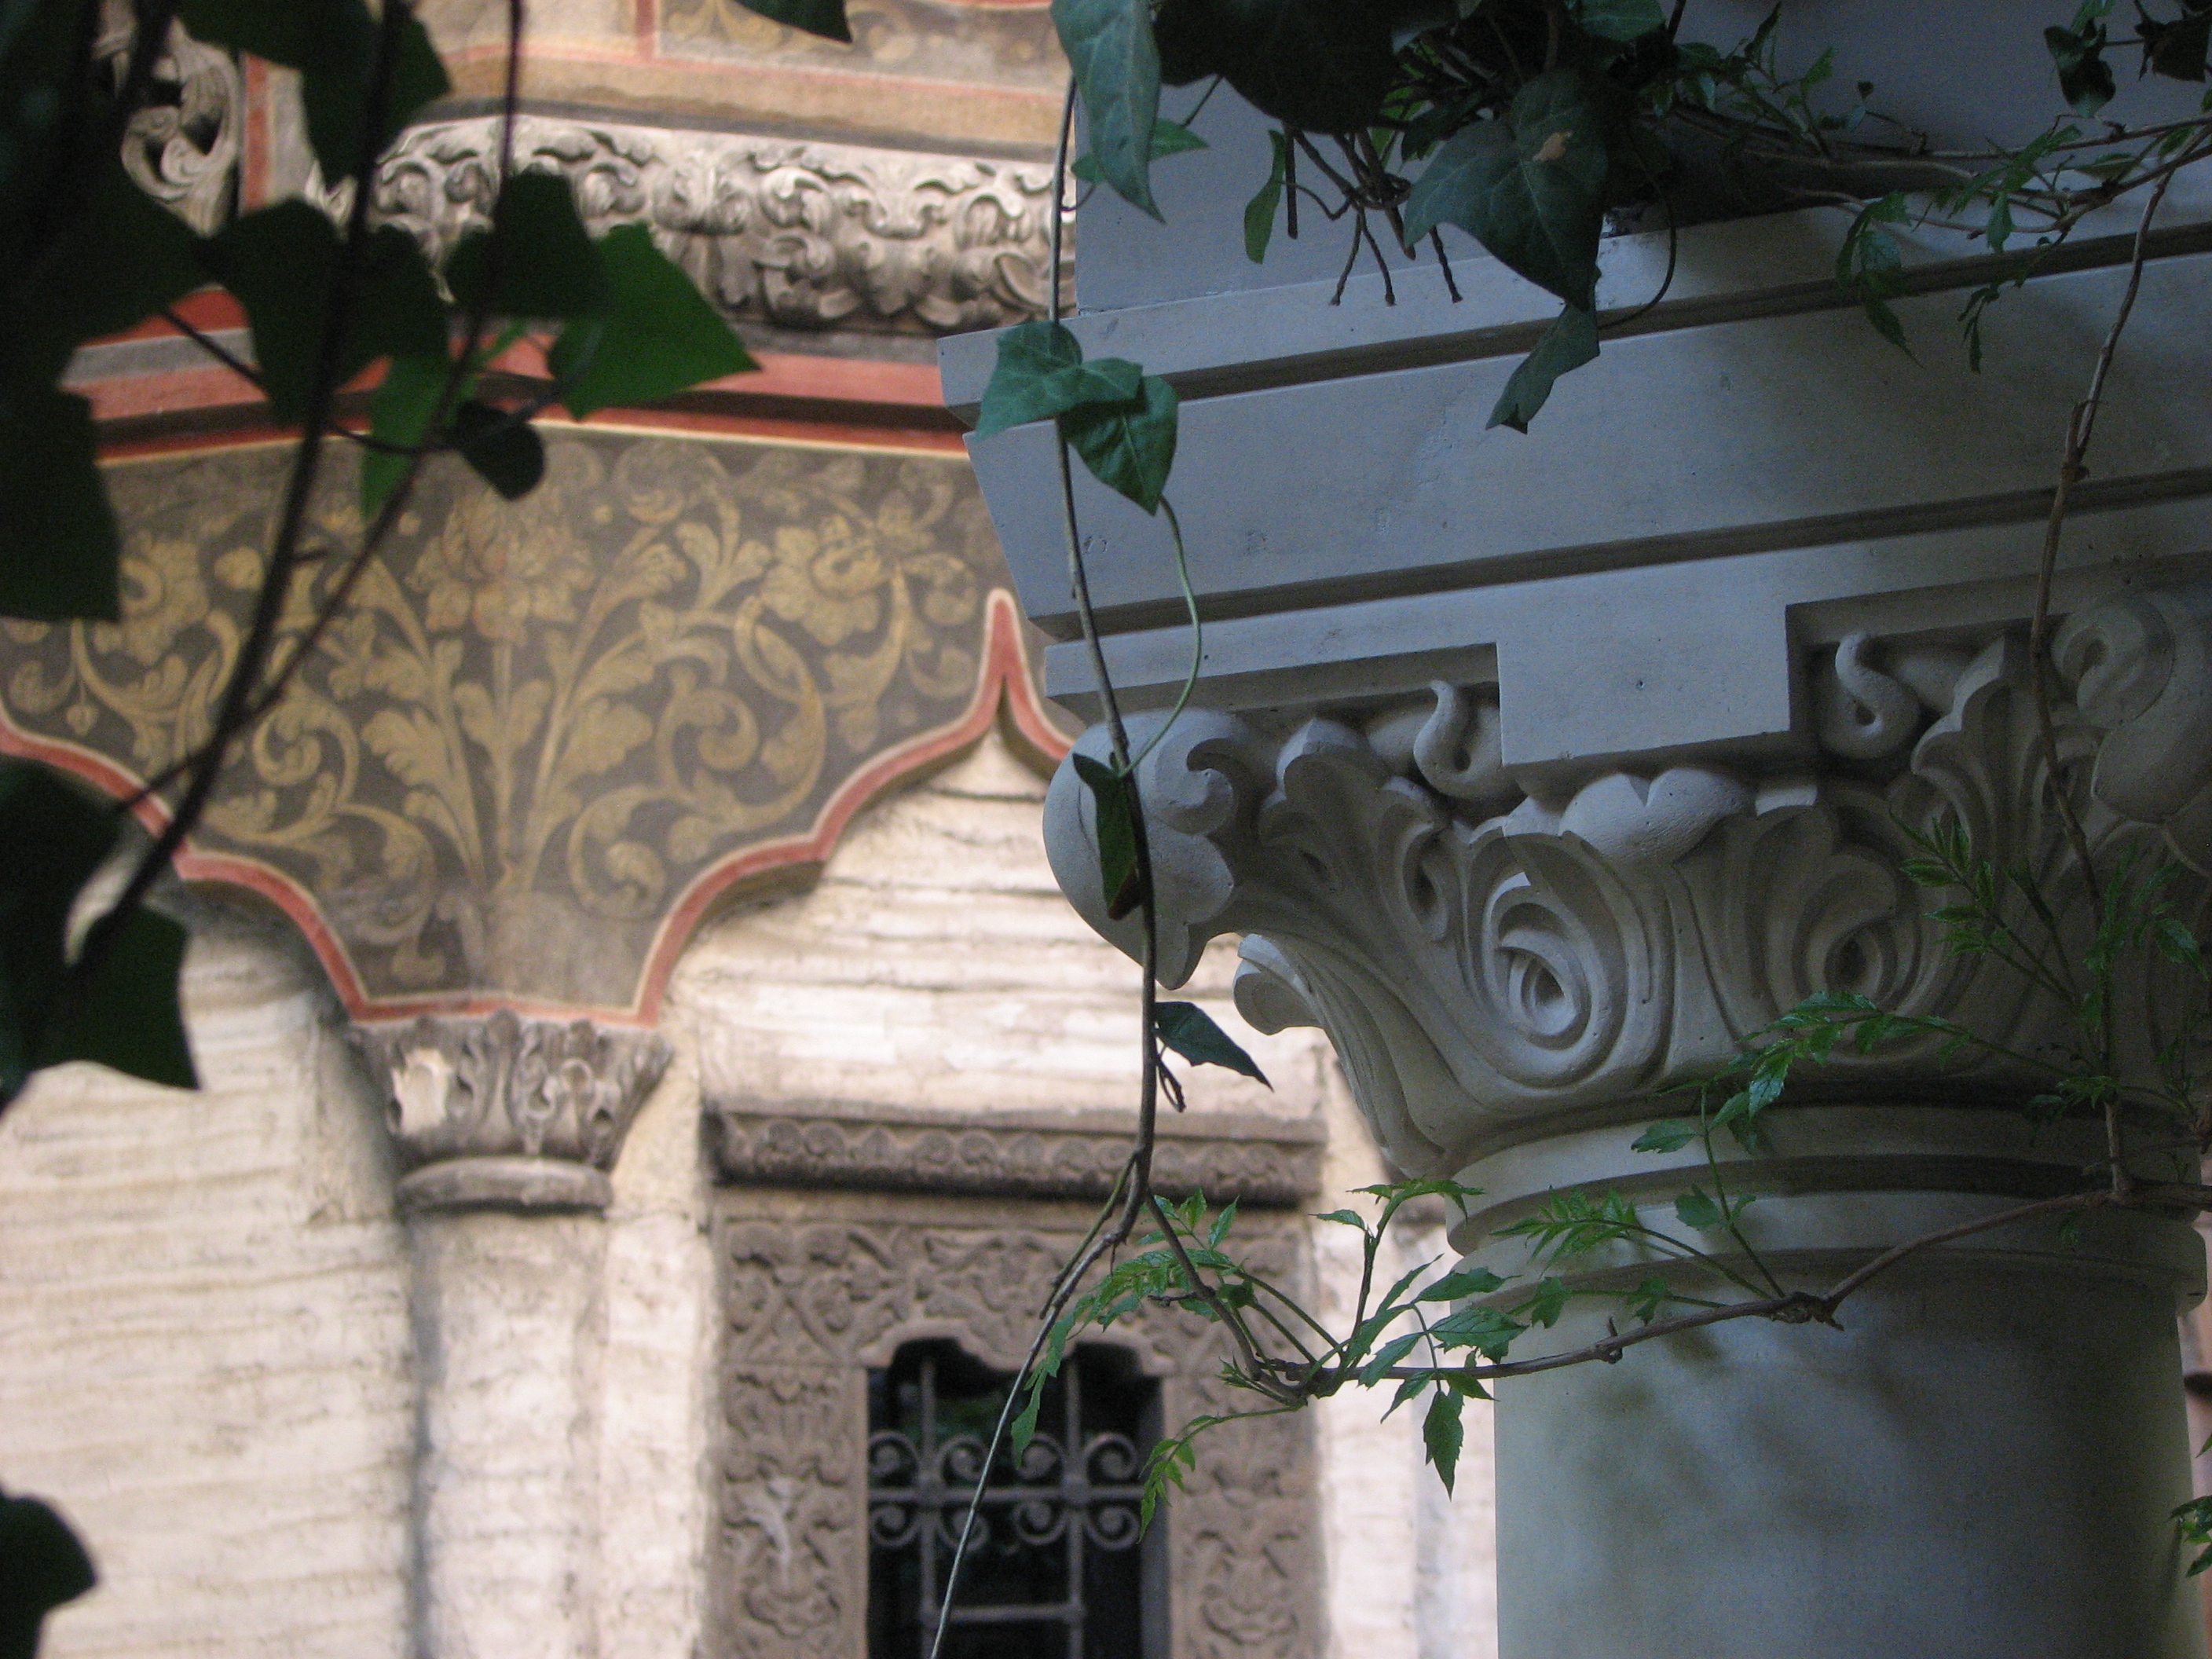
architecture, photography, photo, europe, church, photos, free, art, de, fotografie, christianity, orthodox, eastern, romania, screenshot, biserica, arhitectura, orthodoxy, romanian, ortodox, stavropoleos